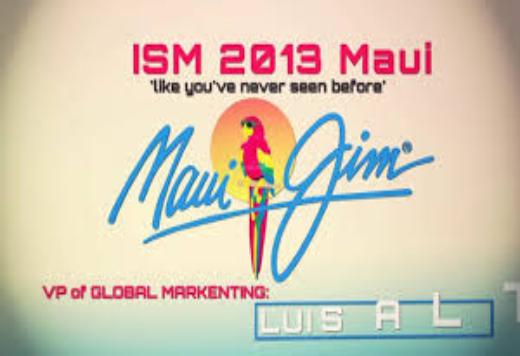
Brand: maui jim
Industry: Clothes